Hebe Uhart

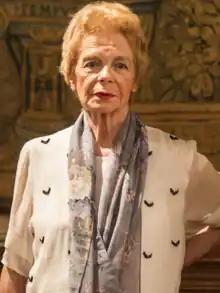

Hebe Uhart (2 December 1936 – 11 October 2018) was an Argentine writer. In 2017, she received the Manuel Rojas Ibero-American Narrative Award.